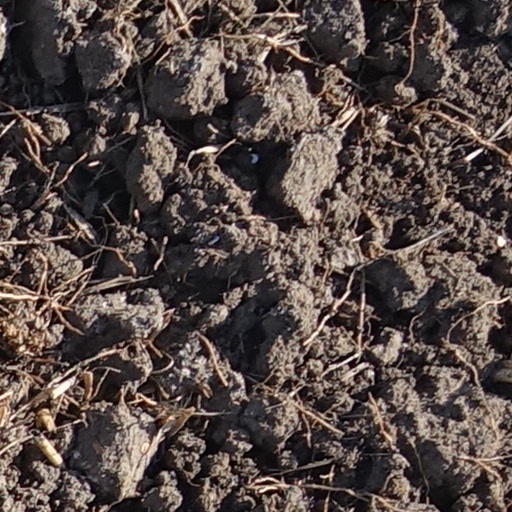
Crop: wheat